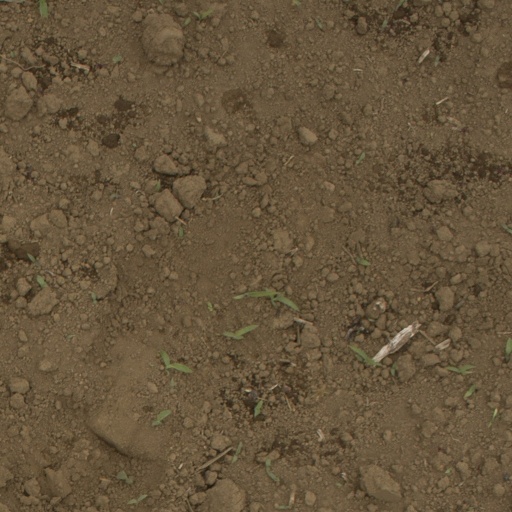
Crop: Jerusalem artichoke